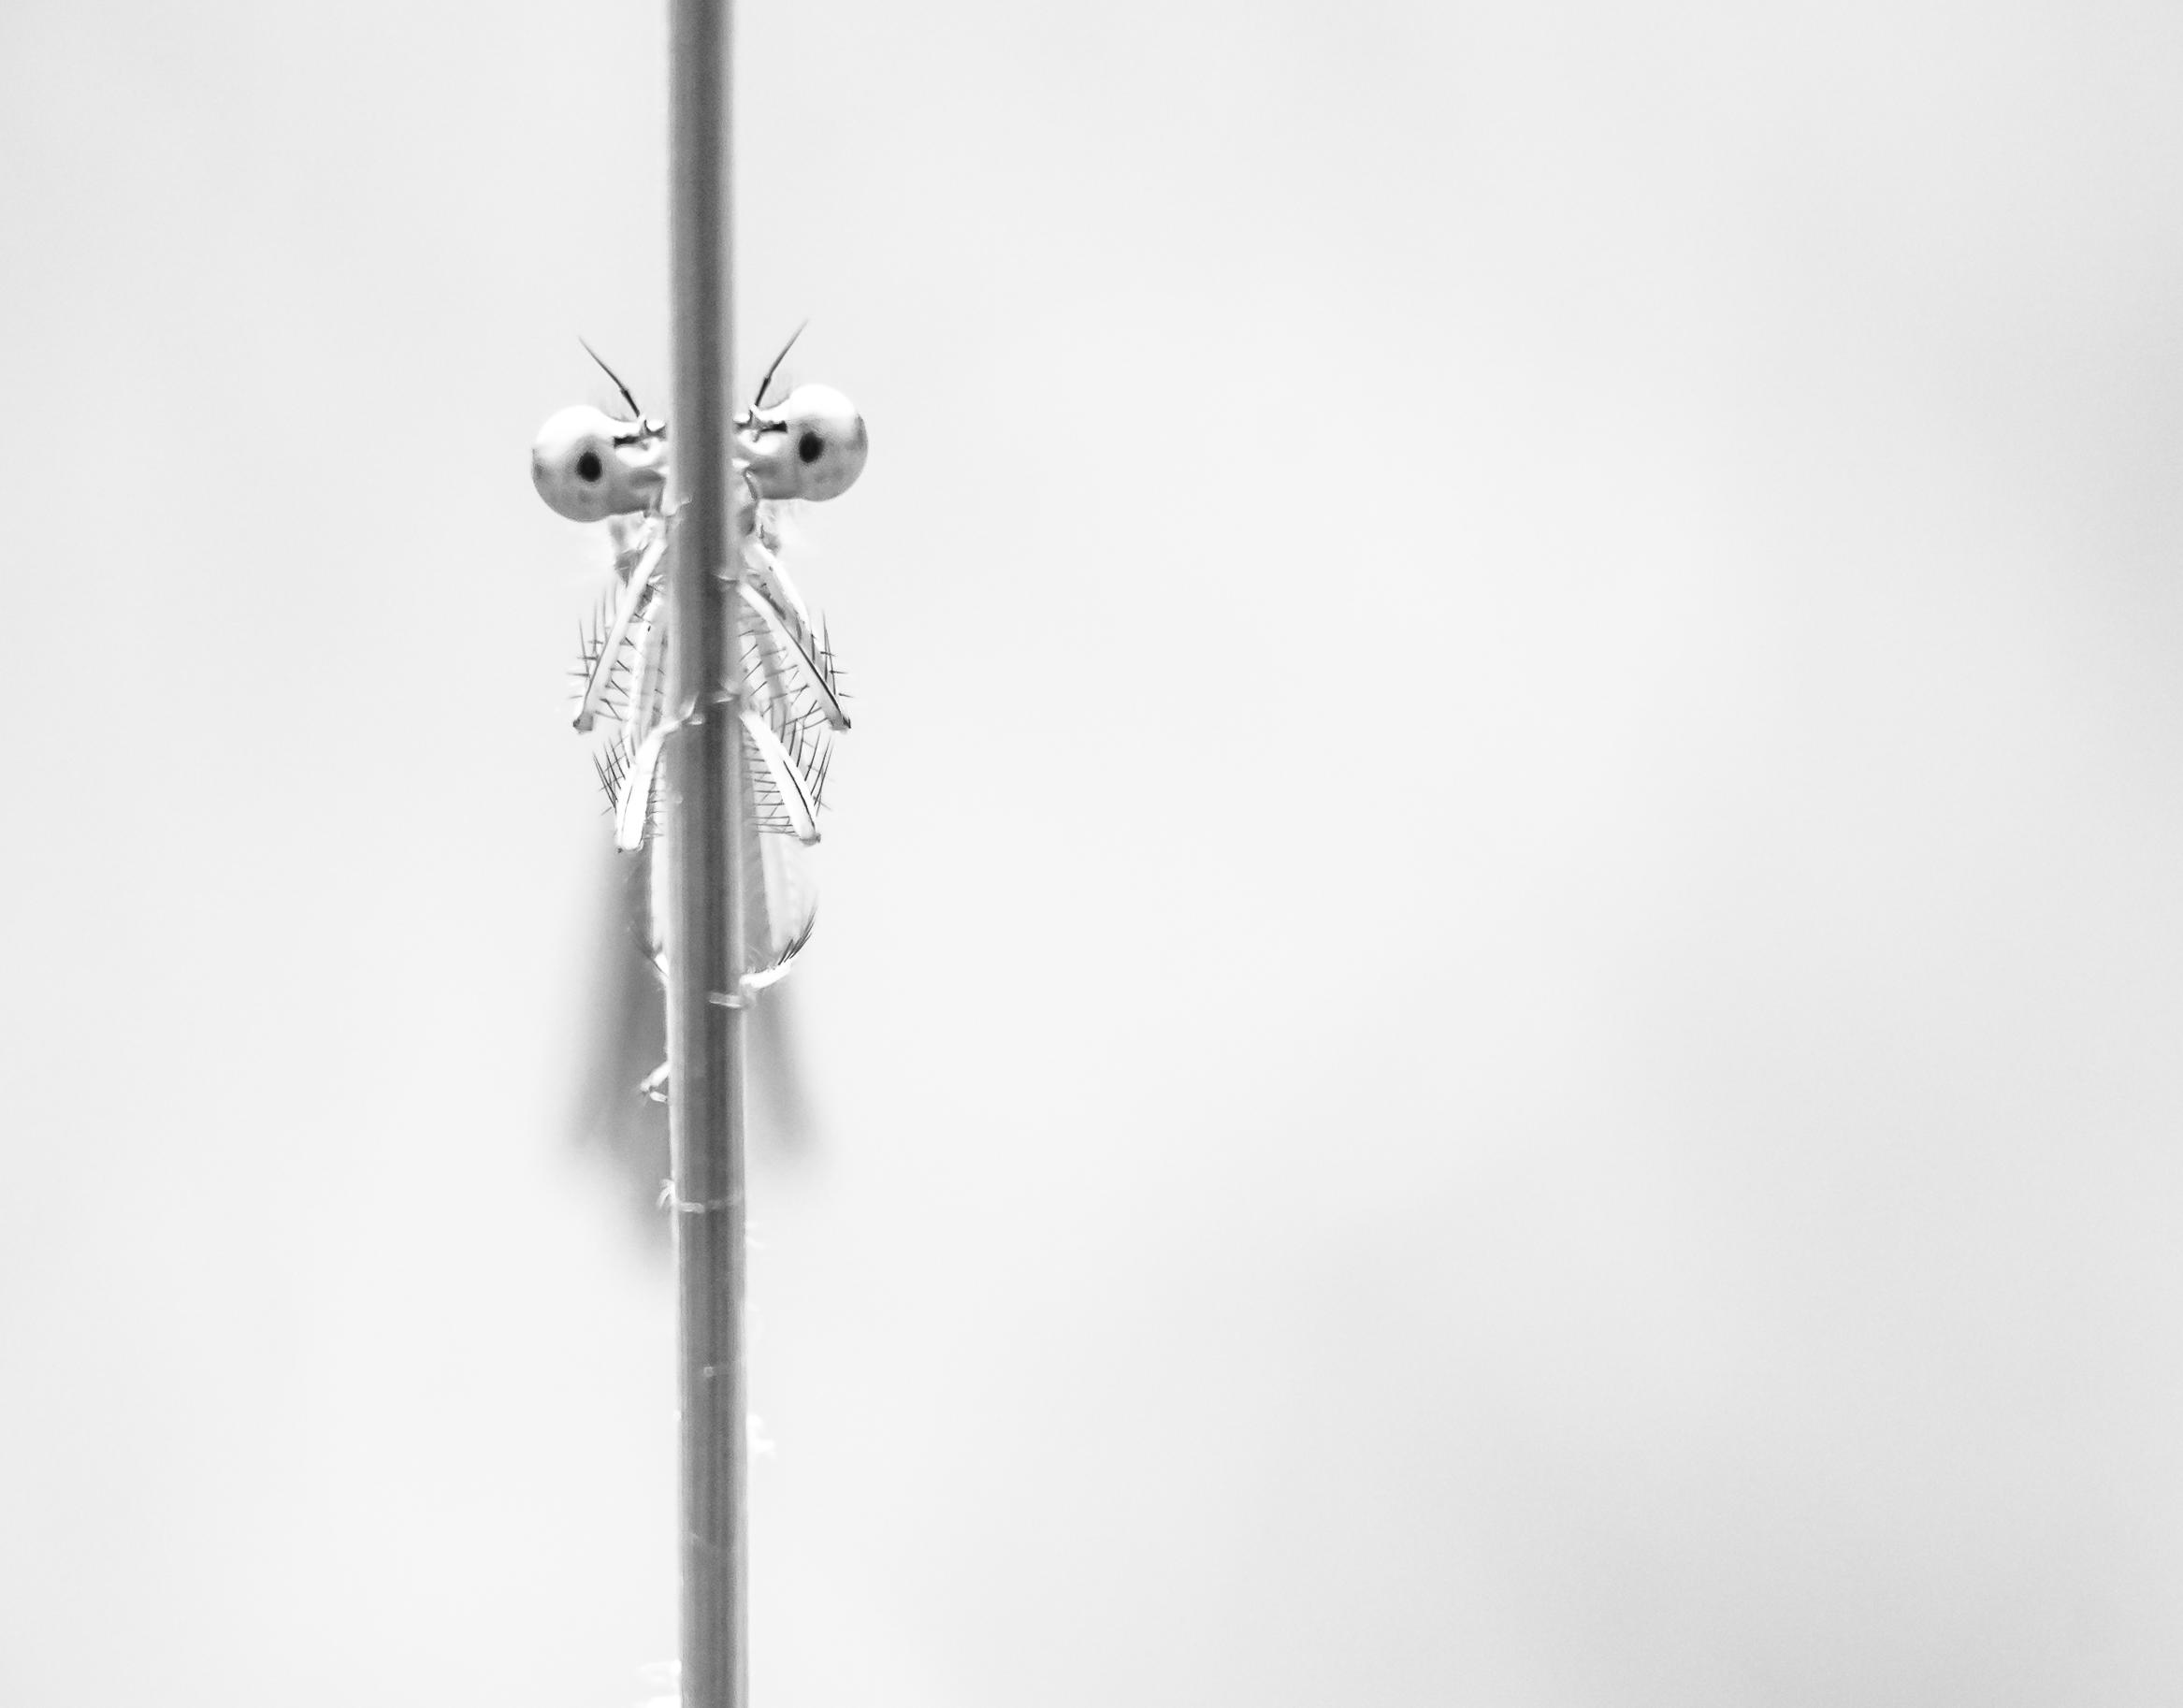
white, portrait, macro, serene, machine, nikon, lamp, black, closeup, lighting, bw, eyes, minimalism, dragonfly, light fixture, highkey, photoshop, lightroom, nikkor, d750, nb, insecte, coeuruyann, 5502000mmf4056, poledance, minimalisme, cachecache, libellule